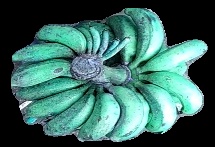
Variety: rasbale
Grade: grade3